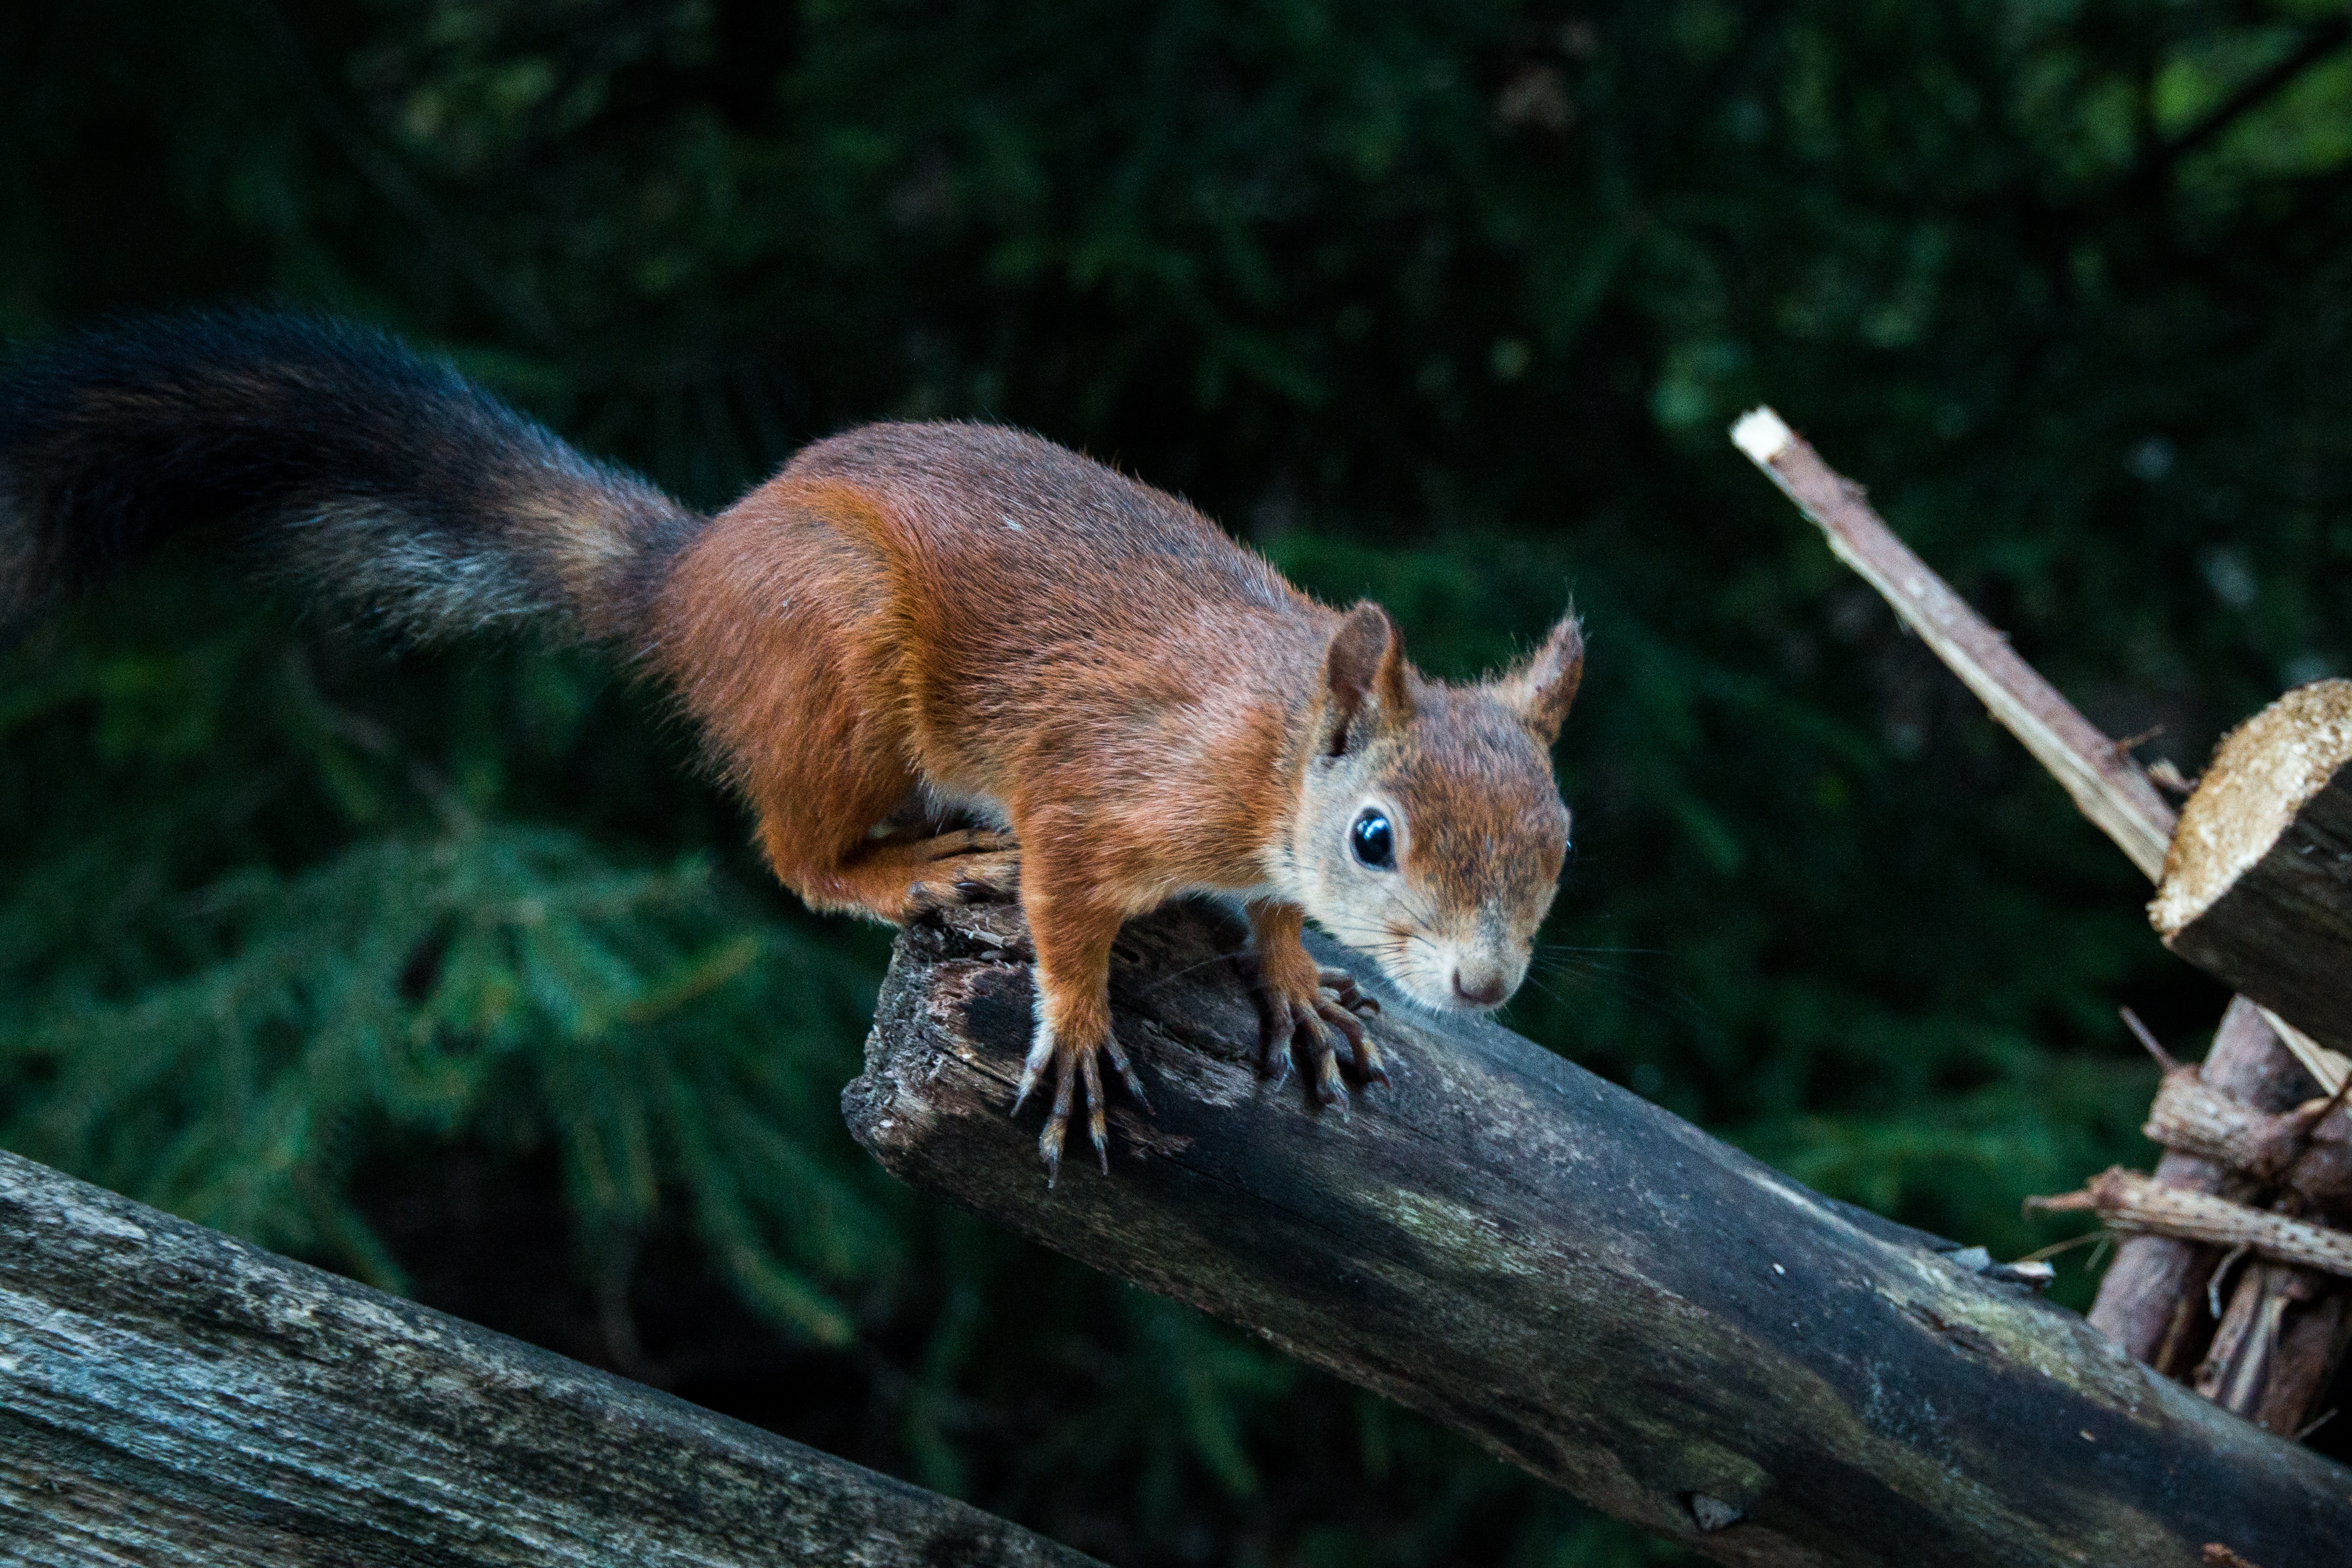
tree, nature, fence, animal, summer, wildlife, mammal, squirrel, rodent, fauna, whiskers, snout, tail, chipmunk, finnish, organism, sciurus vulgaris, fox squirrel, the rodent, terrestrial animal